Ogiwara Seisensui

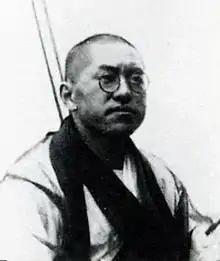

was the pen-name of , a Japanese haiku poet active during the Taishō and Shōwa periods of Japan.